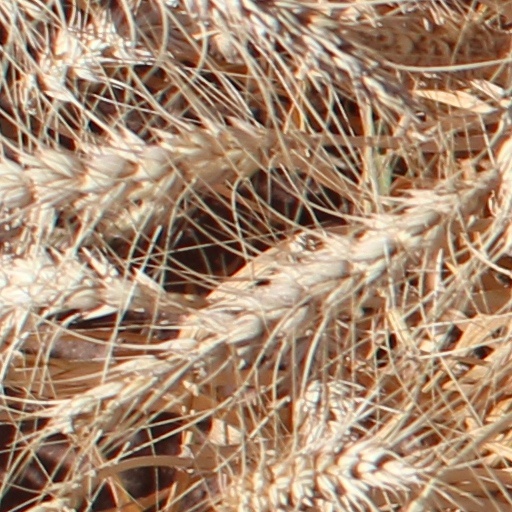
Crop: wheat